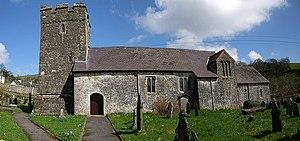
Llanfynydd est un village et une communauté du Carmarthenshire, au pays de Galles. Il est situé à une quinzaine de kilomètres au nord-ouest de la ville de Carmarthen. Au moment du recensement de 2011, il comptait 499 habitants.